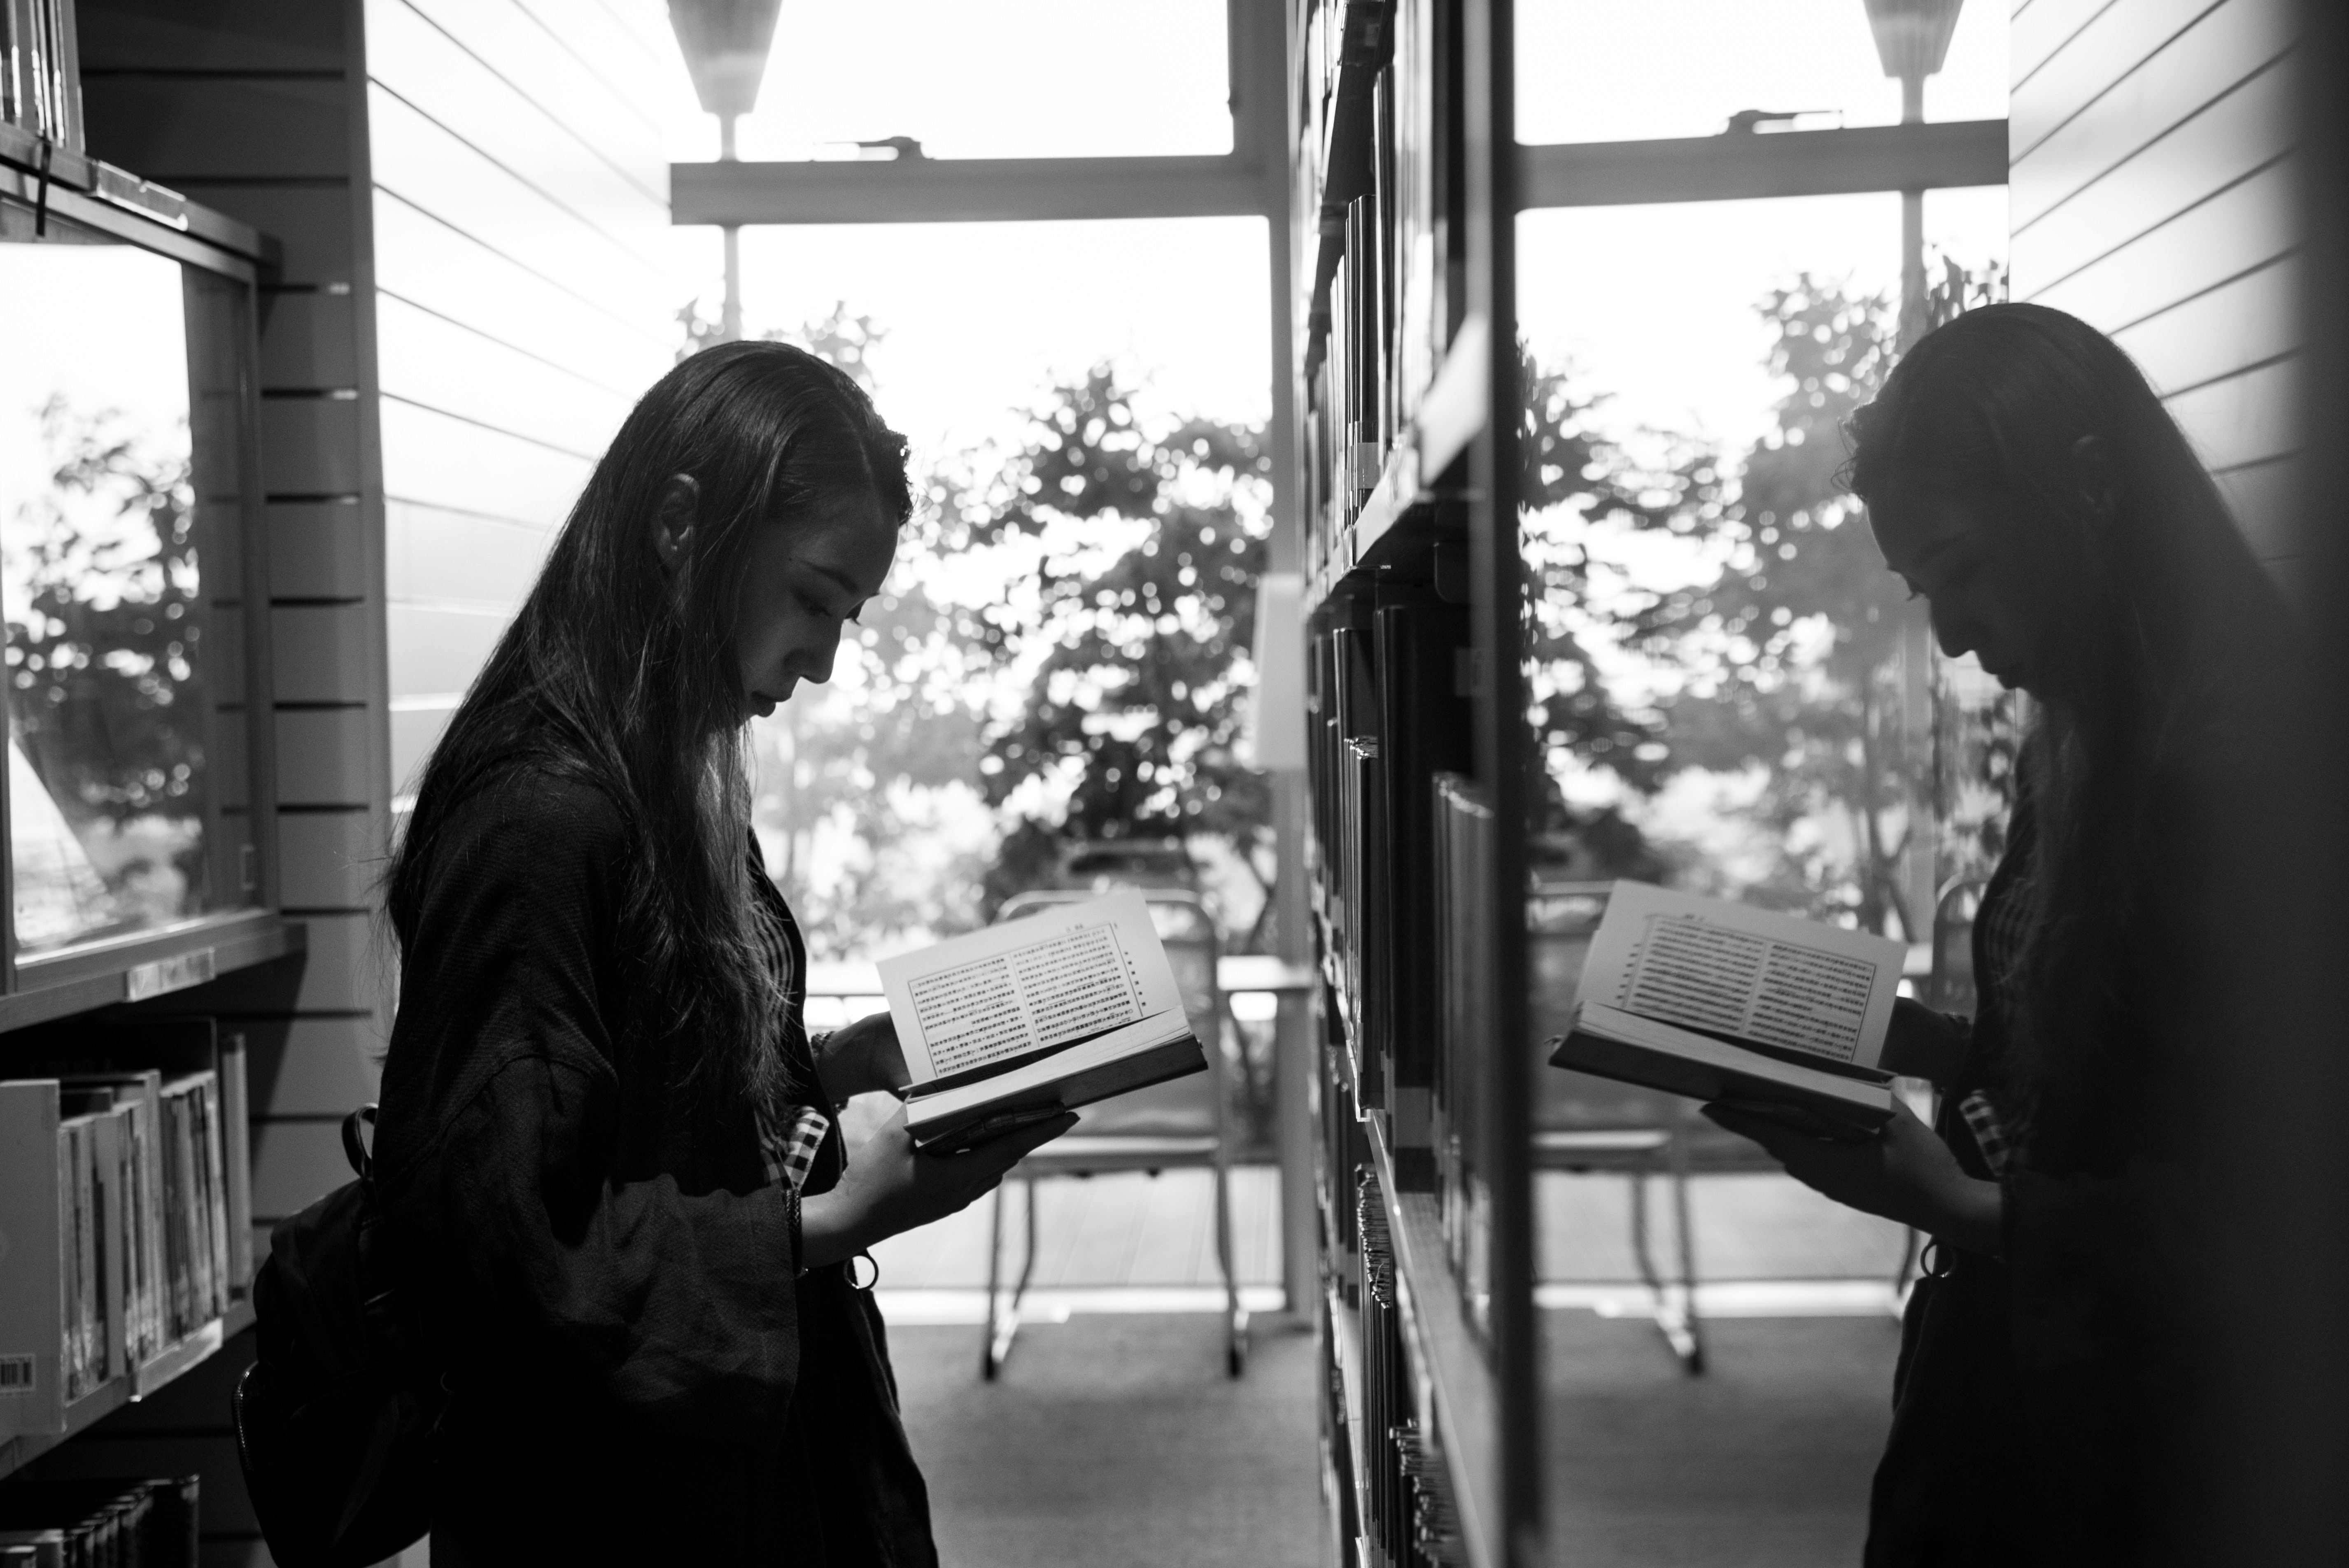
black, white, photograph, black and white, monochrome, monochrome photography, snapshot, standing, window, photography, architecture, style, house, street, conversation